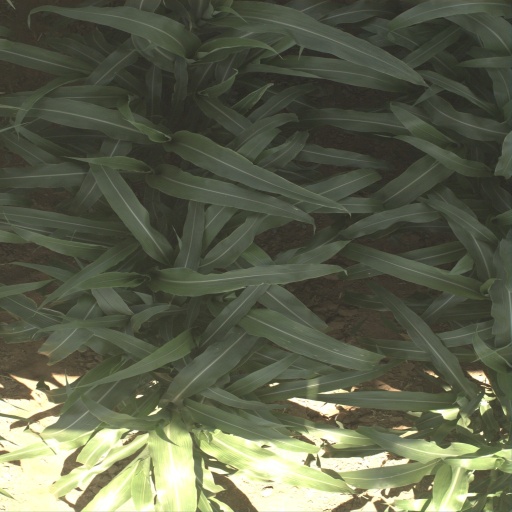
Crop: sorghum